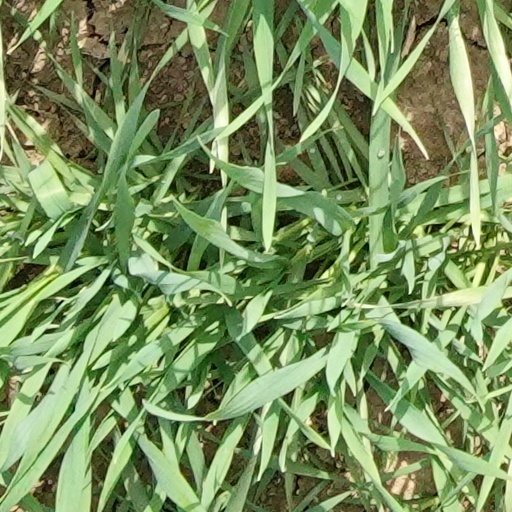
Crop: wheat